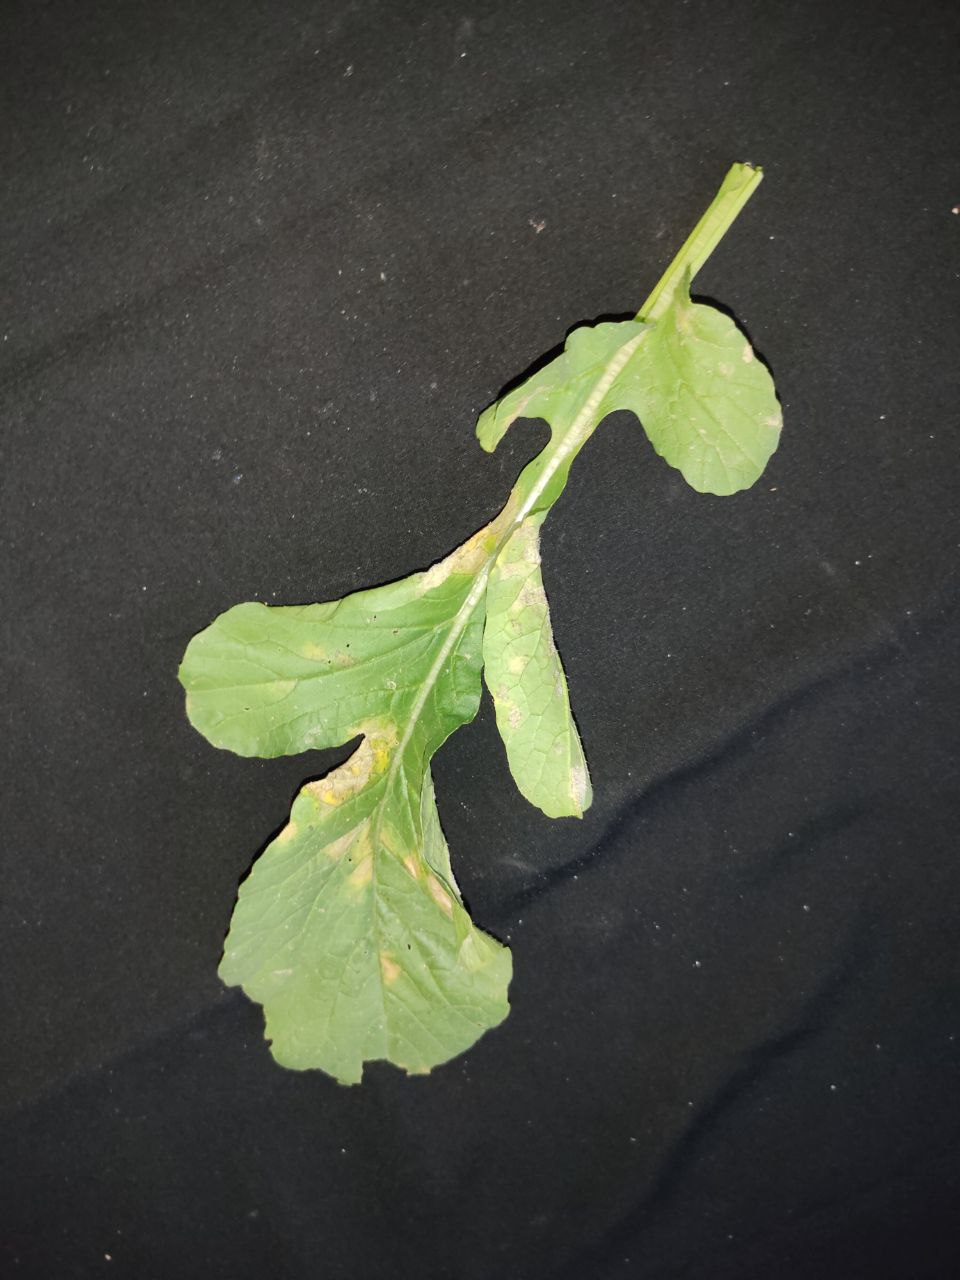
Label: Mosaic virus